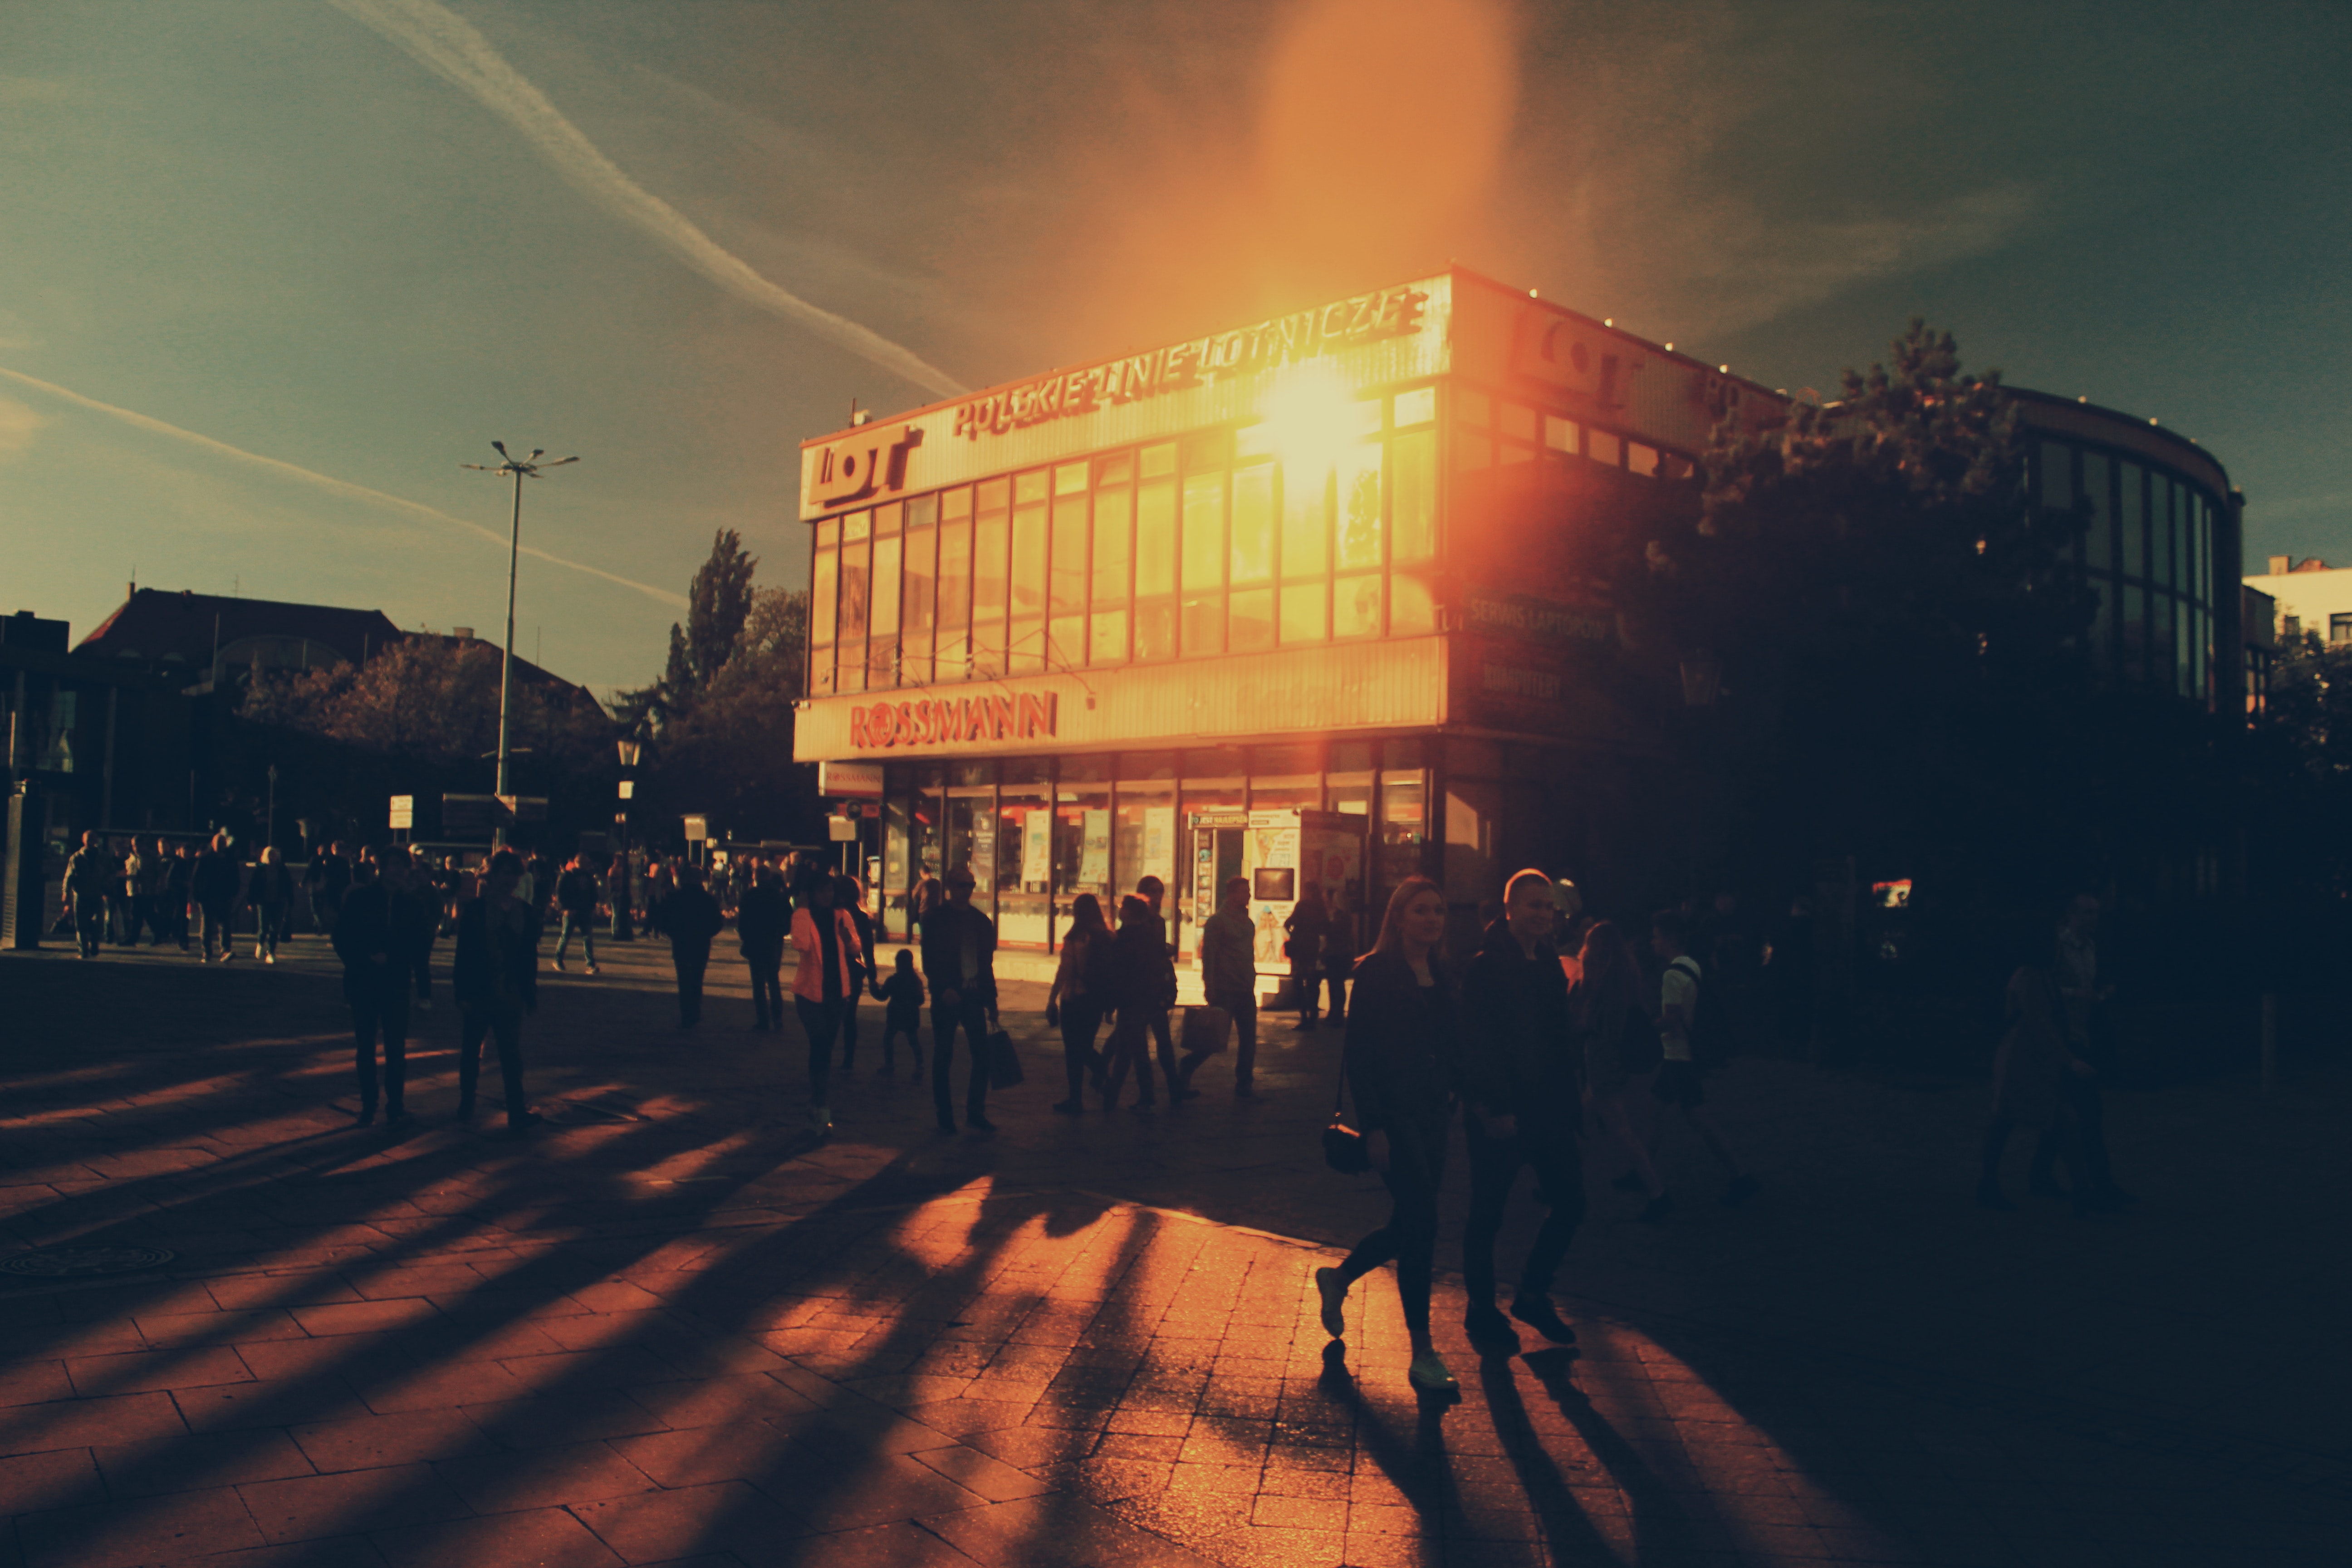
sky, urban area, atmosphere, night, evening, city, reflection, light, sunset, morning, sun, dusk, sunlight, metropolis, crowd, cloud, darkness, sunrise, smoke, downtown, fire